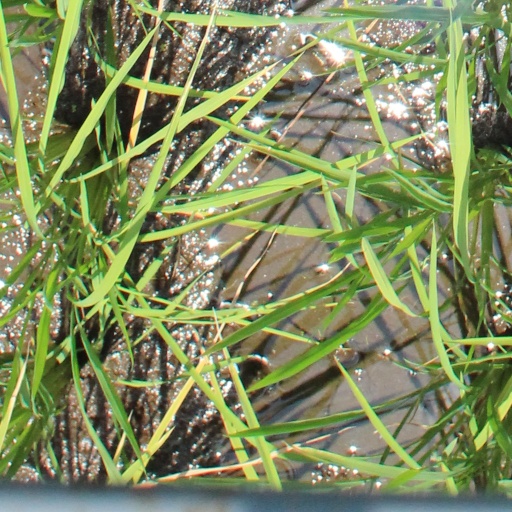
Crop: rice